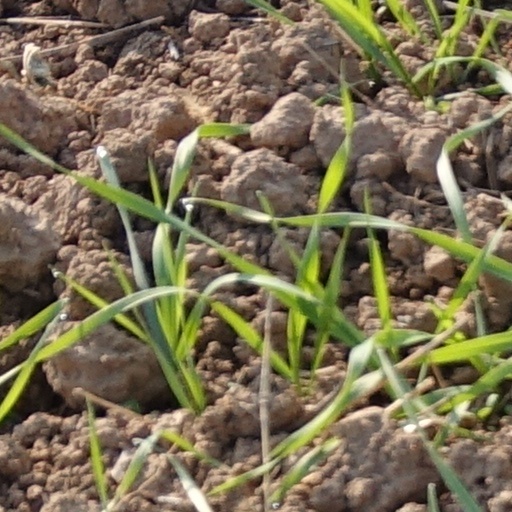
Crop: wheat